William Henry Ellis (businessman)

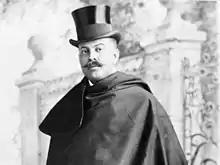

William Henry Ellis (also known as Guillermo Enrique Eliseo; June 15, 1864September 24, 1923) was an American businessman.